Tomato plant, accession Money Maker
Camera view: horizontal (90 deg, fisheye); turntable rotation: 300 degrees
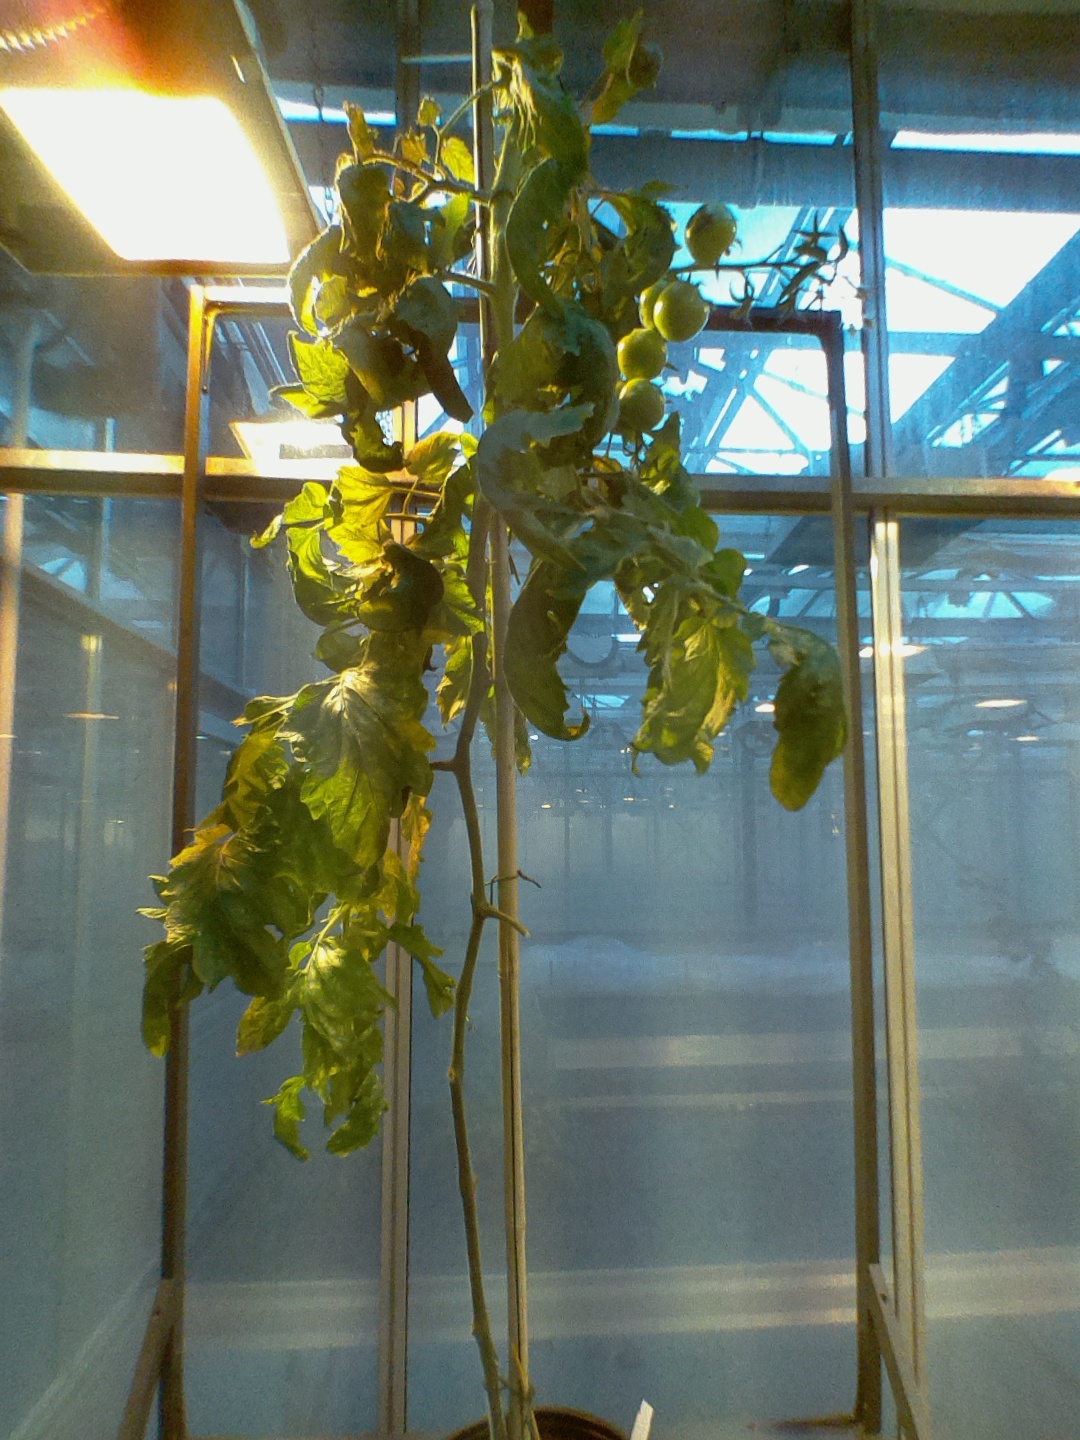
BBCH growth stage 76: 60%-70% of final fruit size